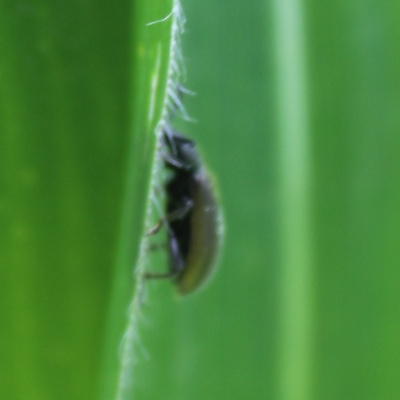
Crop: Maize
Condition: leaf beetle